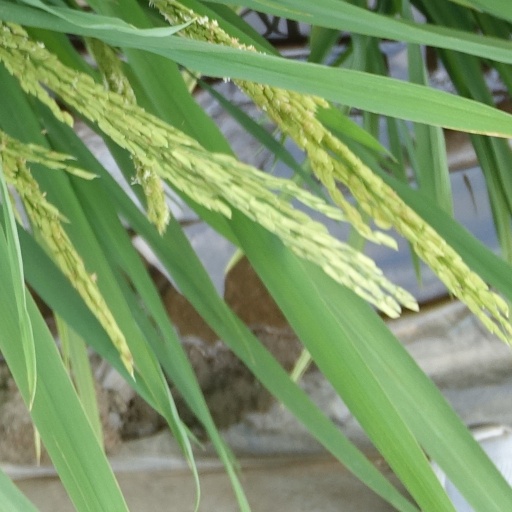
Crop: rice